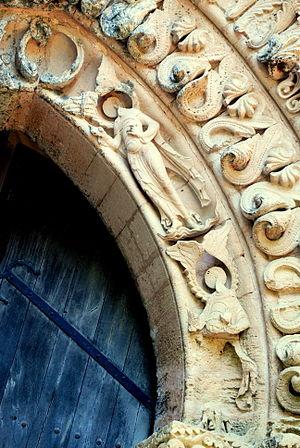
Blasimon église St Nicolas Voussure
L'abbaye Saint-Maurice est une ancienne abbaye catholique située sur la commune de Blasimon, dans le département de la Gironde et la région naturelle de l'Entre-deux-Mers, en France.